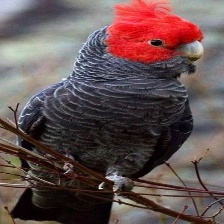
Species: GANG GANG COCKATOO
Scientific name: CALLOCEPHALON FIMBRIATUM
ImageNet parent category: sulphur-crested_cockatoo